Reba McEntire

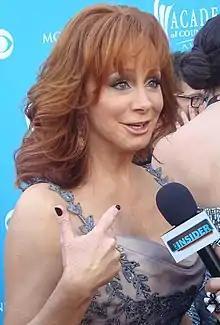
McEntire attending the 45th Annual Academy of Country Music Awards

In 2008, McEntire announced that she would be departing her label of 25 years and signing with the Valory Music Group, an imprint of Big Machine Records. The switch to Valory reunited McEntire with the label's president, Scott Borchetta, with whom she had worked previously. Her first Valory single was 2009's "Strange". The song debuted at number 39 "Billboard" country songs chart, giving McEntire the highest single debut of her career and peaked at number 11. Her 26th studio album, "Keep on Loving You", was released in August 2009 and also topped both the "Billboard" Country and 200 charts. In 2009, "Consider Me Gone" (spawned as the record's second single) became her 24th number-one on the "Billboard" chart in December. At age 54, McEntire became one of the oldest women to have a number-one single on the country songs chart.